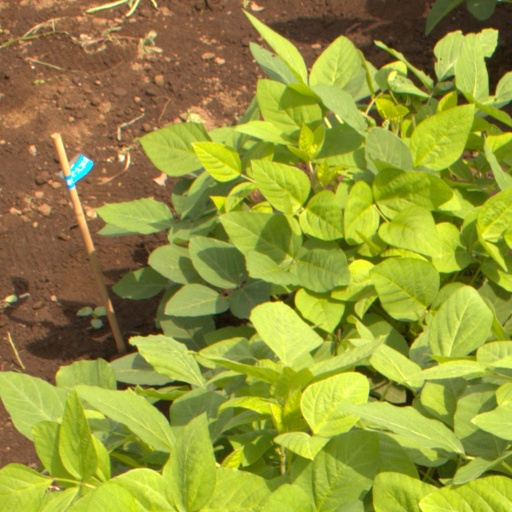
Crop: soybean